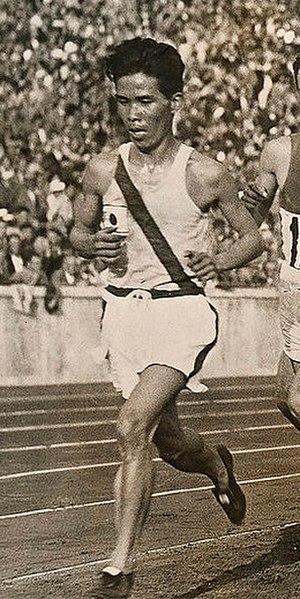
Kohei Murakoso est un athlète japonais, spécialiste du fond.